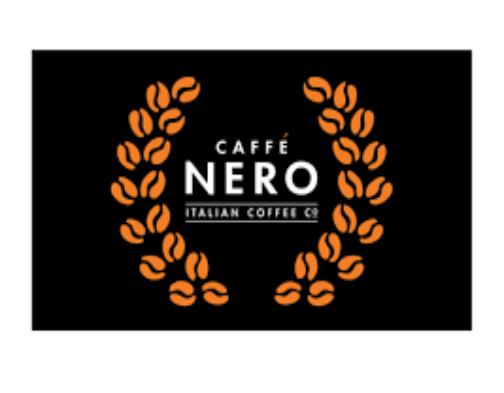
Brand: Caffe Nero
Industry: Food